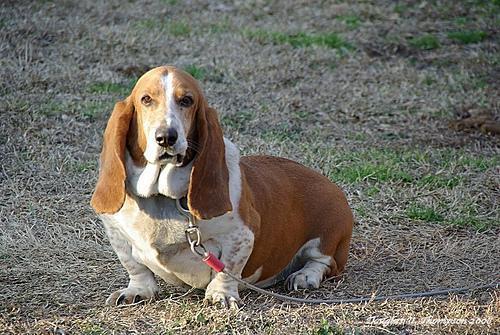
basset hound